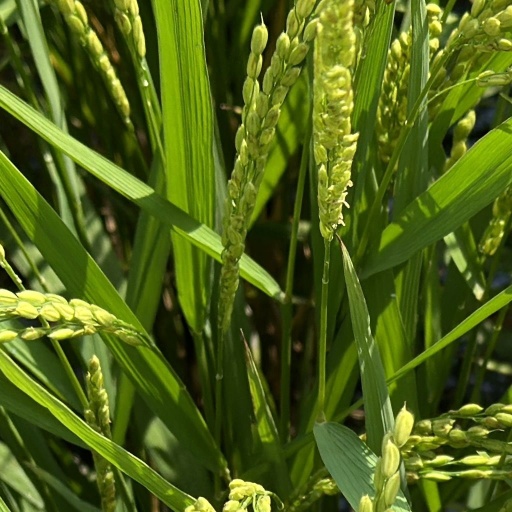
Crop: rice